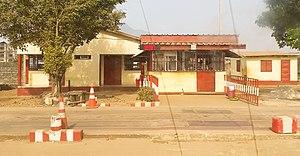
Kagbélen est une ville de la commune de Dubréka. Elle est située en périphérie de Conakry. C'est une ville industrielle avec notamment l'usine de ciment de Guinée. Plusieurs projets industriels sont prévus comme l'usine de transformation des engrais et de biogaz, une raffinerie, etc. Kagbélen est aussi le terminus du Conakry Express. Elle à un Port sec qui, lorsqu'il sera relié au Port autonome de Conakry recevra les conteneurs grâce à la voie ferrée.